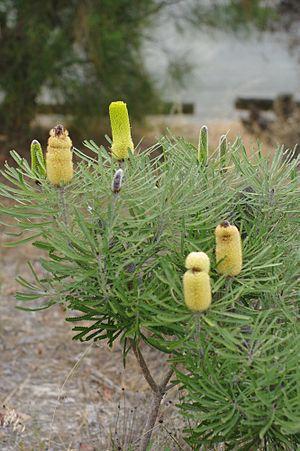
Le Banksia côtier, ou Banksia chandelier, est une espèce de plantes arbustives de la famille des Proteaceae. Il peut se présenter sous la forme d'un arbre, pouvant atteindre 10 m de haut, ou d'un arbuste buissonnant dans des zones plus sèches, et il ne dépasse alors pas 0,4 à 2 m de haut. Il a de longues feuilles étroites dentelées et des inflorescences jaune vif, qui sont bien visibles au-dessus du feuillage au printemps et en été. Les fleurs tournent au gris et se fanent lorsque se développent les follicules lignifiés. On le trouve à travers le sud-ouest de l'Australie-Occidentale, du nord du parc national de Kalbarri au Cap Leeuwin au sud, ainsi que dans le parc national de Fitzgerald River.